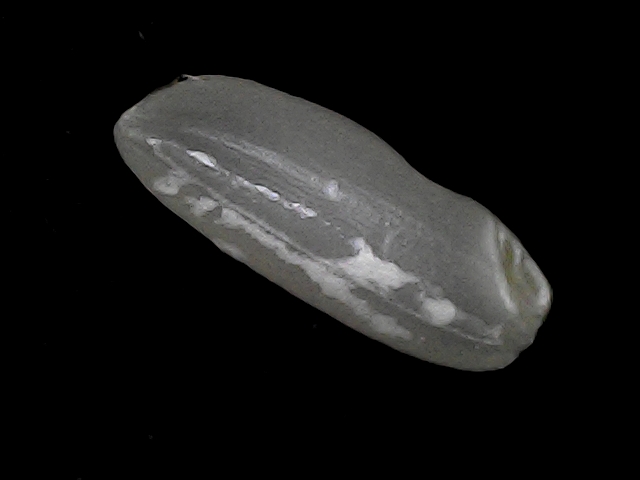
Rice variety: BD49